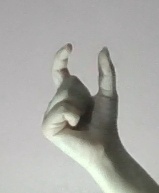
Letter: nun